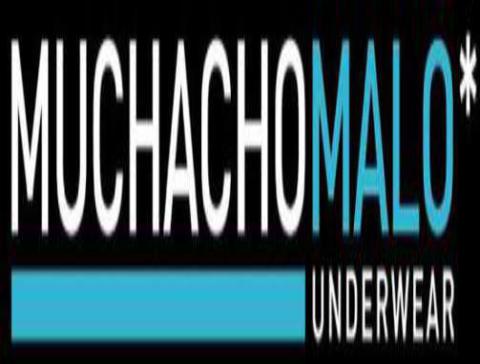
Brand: muchachomalo
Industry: Clothes